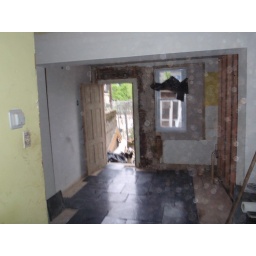
Rough laid-in slate tile floor in kitchen rear